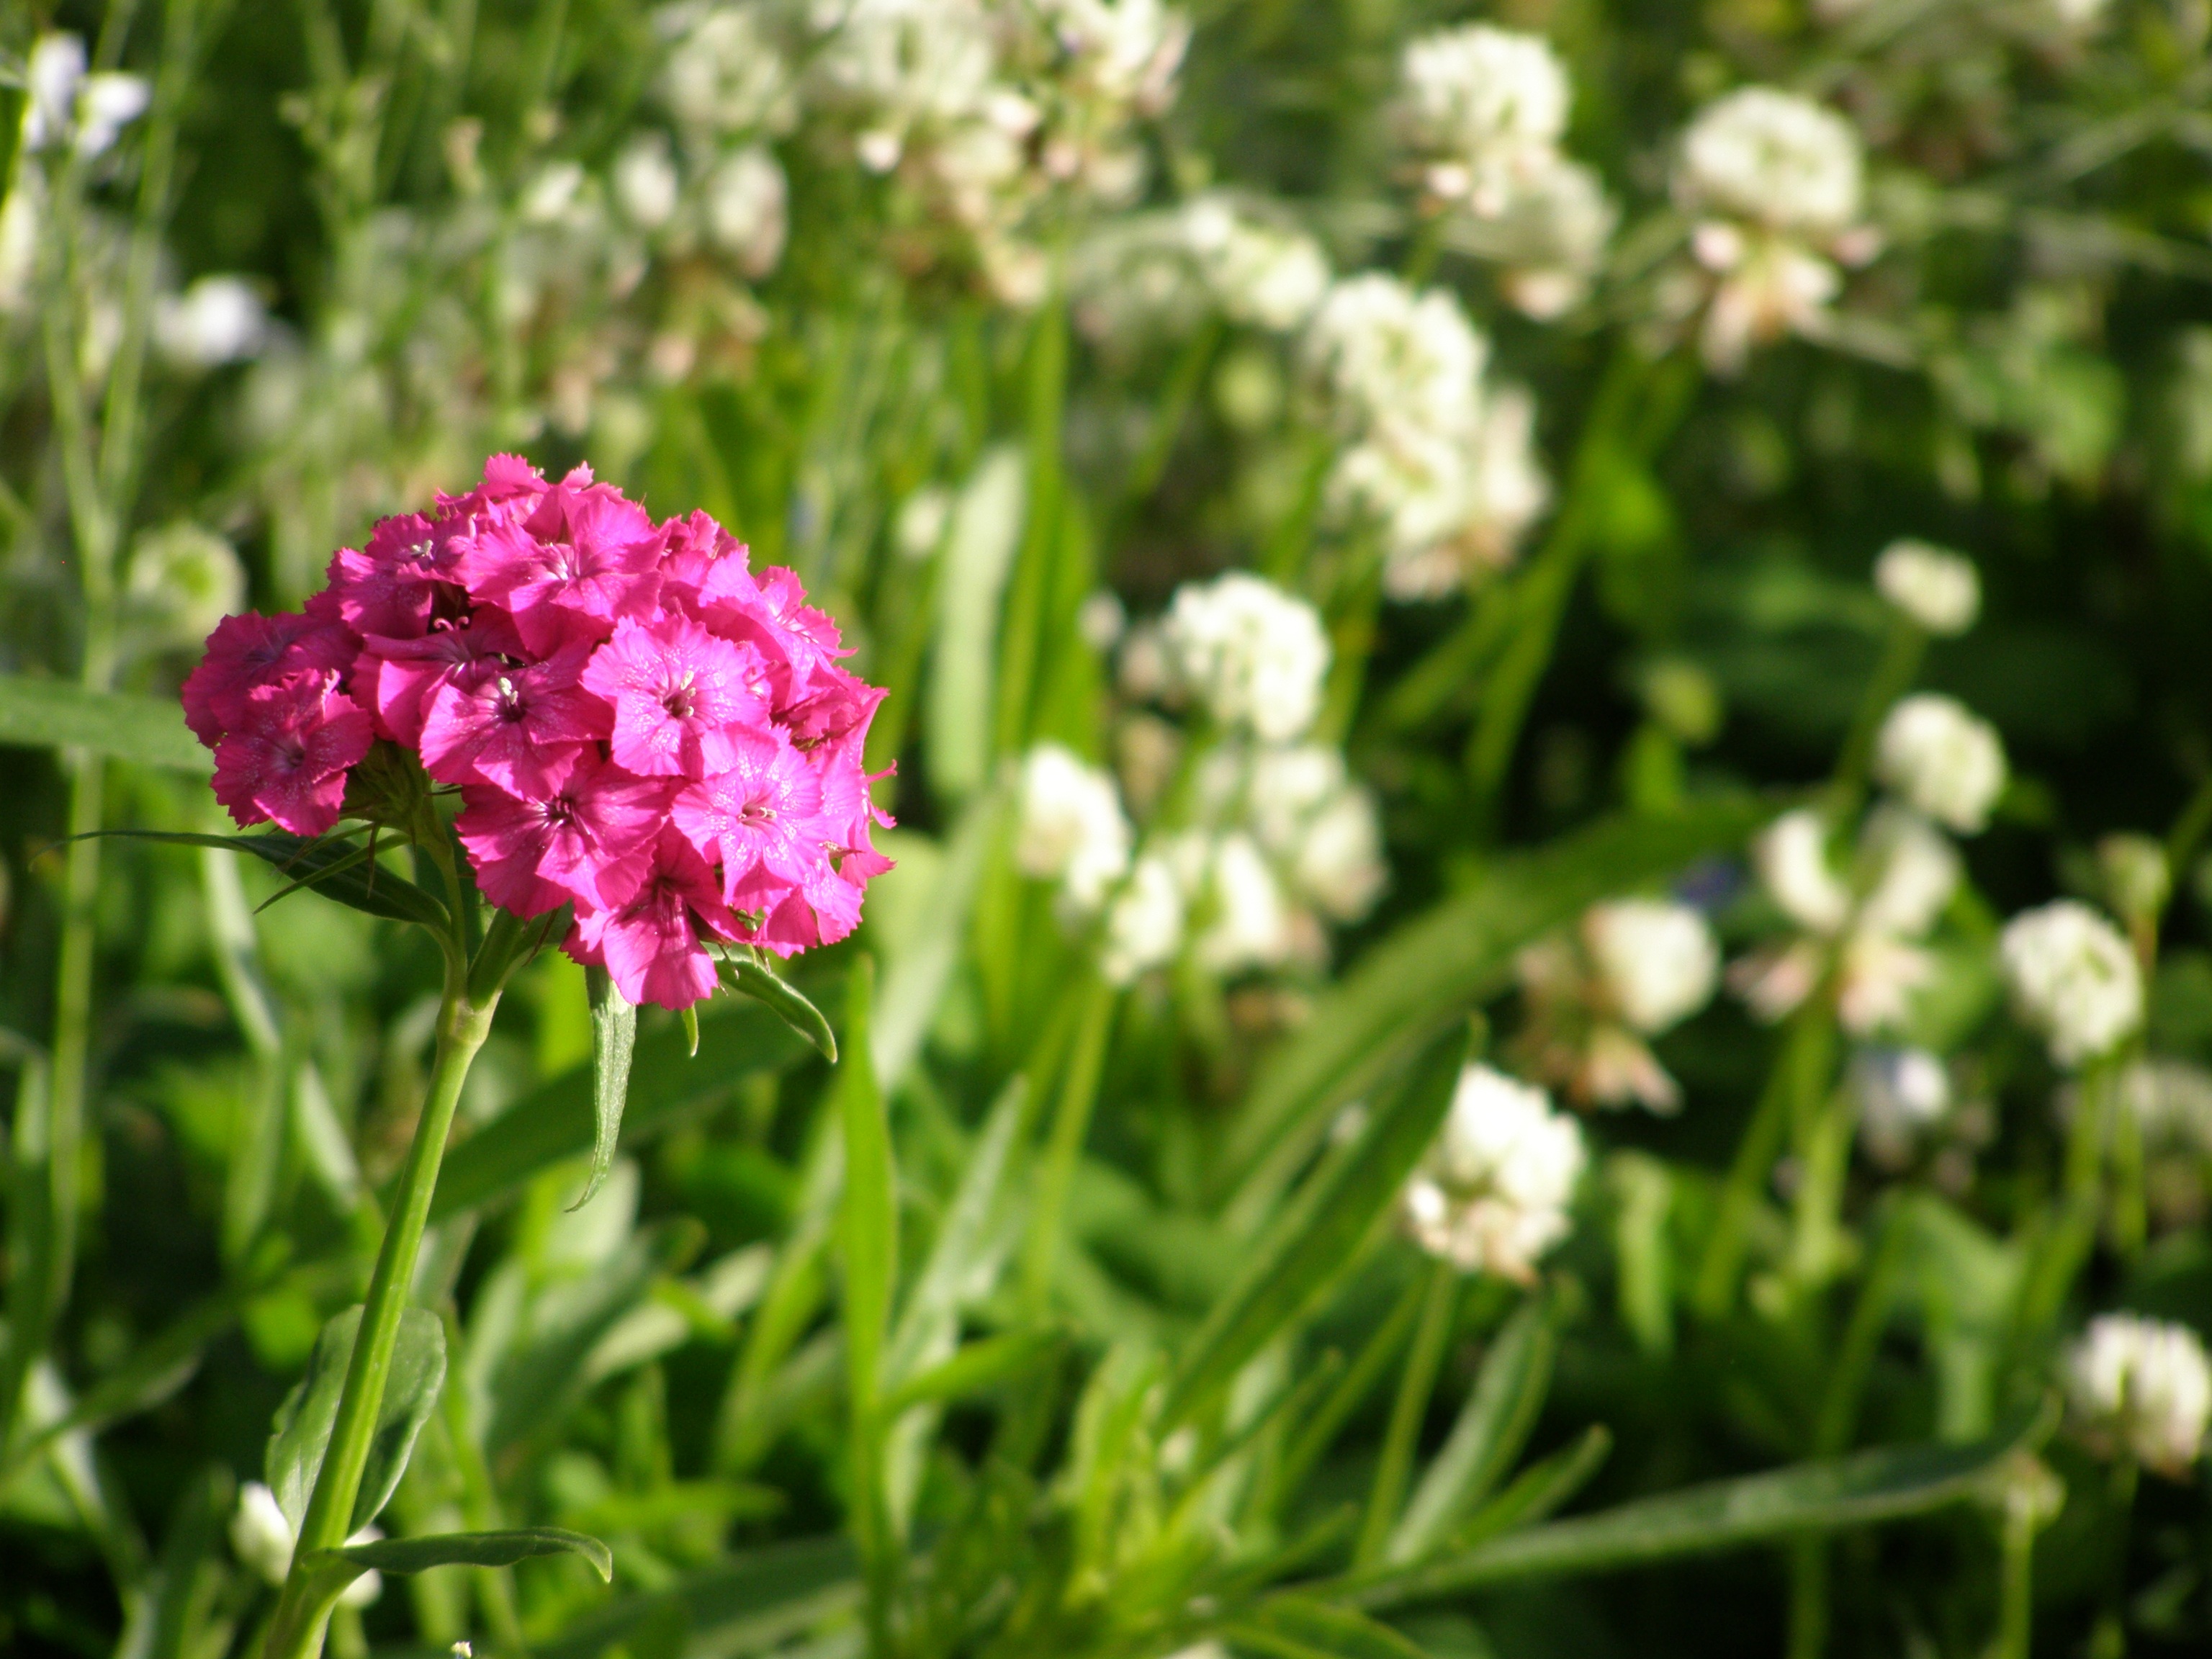
nature, grass, blossom, plant, lawn, meadow, flower, green, herb, botany, garden, flora, wildflower, dianthus, yarrow, macro photography, flowering plant, land plant, pink family